Question: How many sinks are in the photo?
Tambaya: Abun wanke hannu nawa ne a hoton?
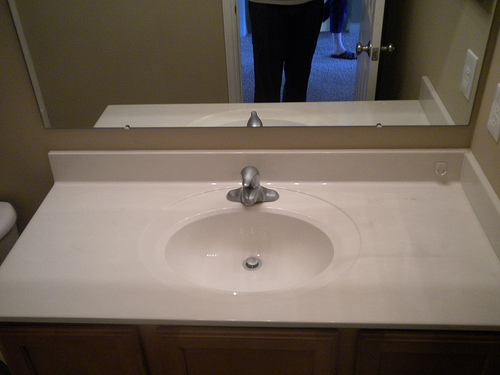
Answer: One.
Amsa: Ɗaya.